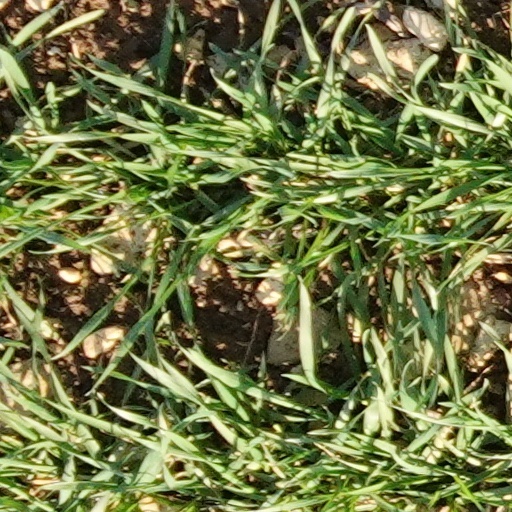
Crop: wheat